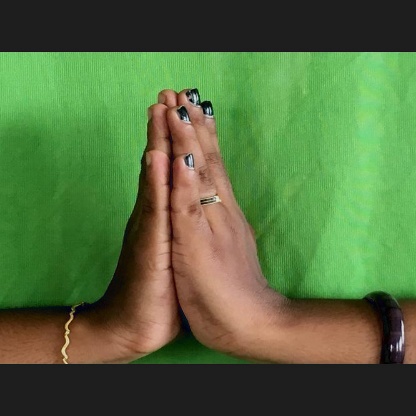
Mudra: Anjali